Yurii Lypa

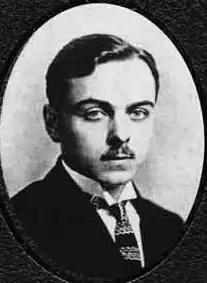
Lypa in the 1910s

Yurii Ivanovych Lypa (5 May 1900 – 20 August 1944) was a Ukrainian writer, poet, political activist, translator and physician.